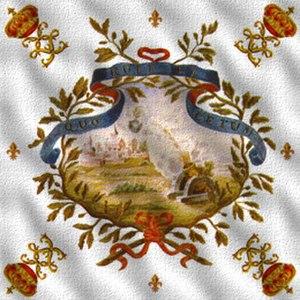
Le mousquetaire est un militaire armé d'un mousquet. Des corps d'armée de ce type ont existé dans plusieurs pays, mais le plus célèbre a été formé par les mousquetaires français, qui ont existé principalement aux XVIIᵉ et XVIIIᵉ siècles. Dans les arts, les mousquetaires ont été rendus célèbres au XIXᵉ siècle par plusieurs œuvres littéraires, dont le roman Les Trois Mousquetaires d'Alexandre Dumas et la pièce de théâtre Cyrano de Bergerac d'Edmond Rostand, qui s'inspirent librement des vies respectives de l'homme de guerre D'Artagnan et de l'écrivain libertin Savinien de Cyrano de Bergerac. Ces œuvres ont elles-mêmes alimenté le genre du roman de cape et d'épée, à son tour décliné sur d'autres supports.